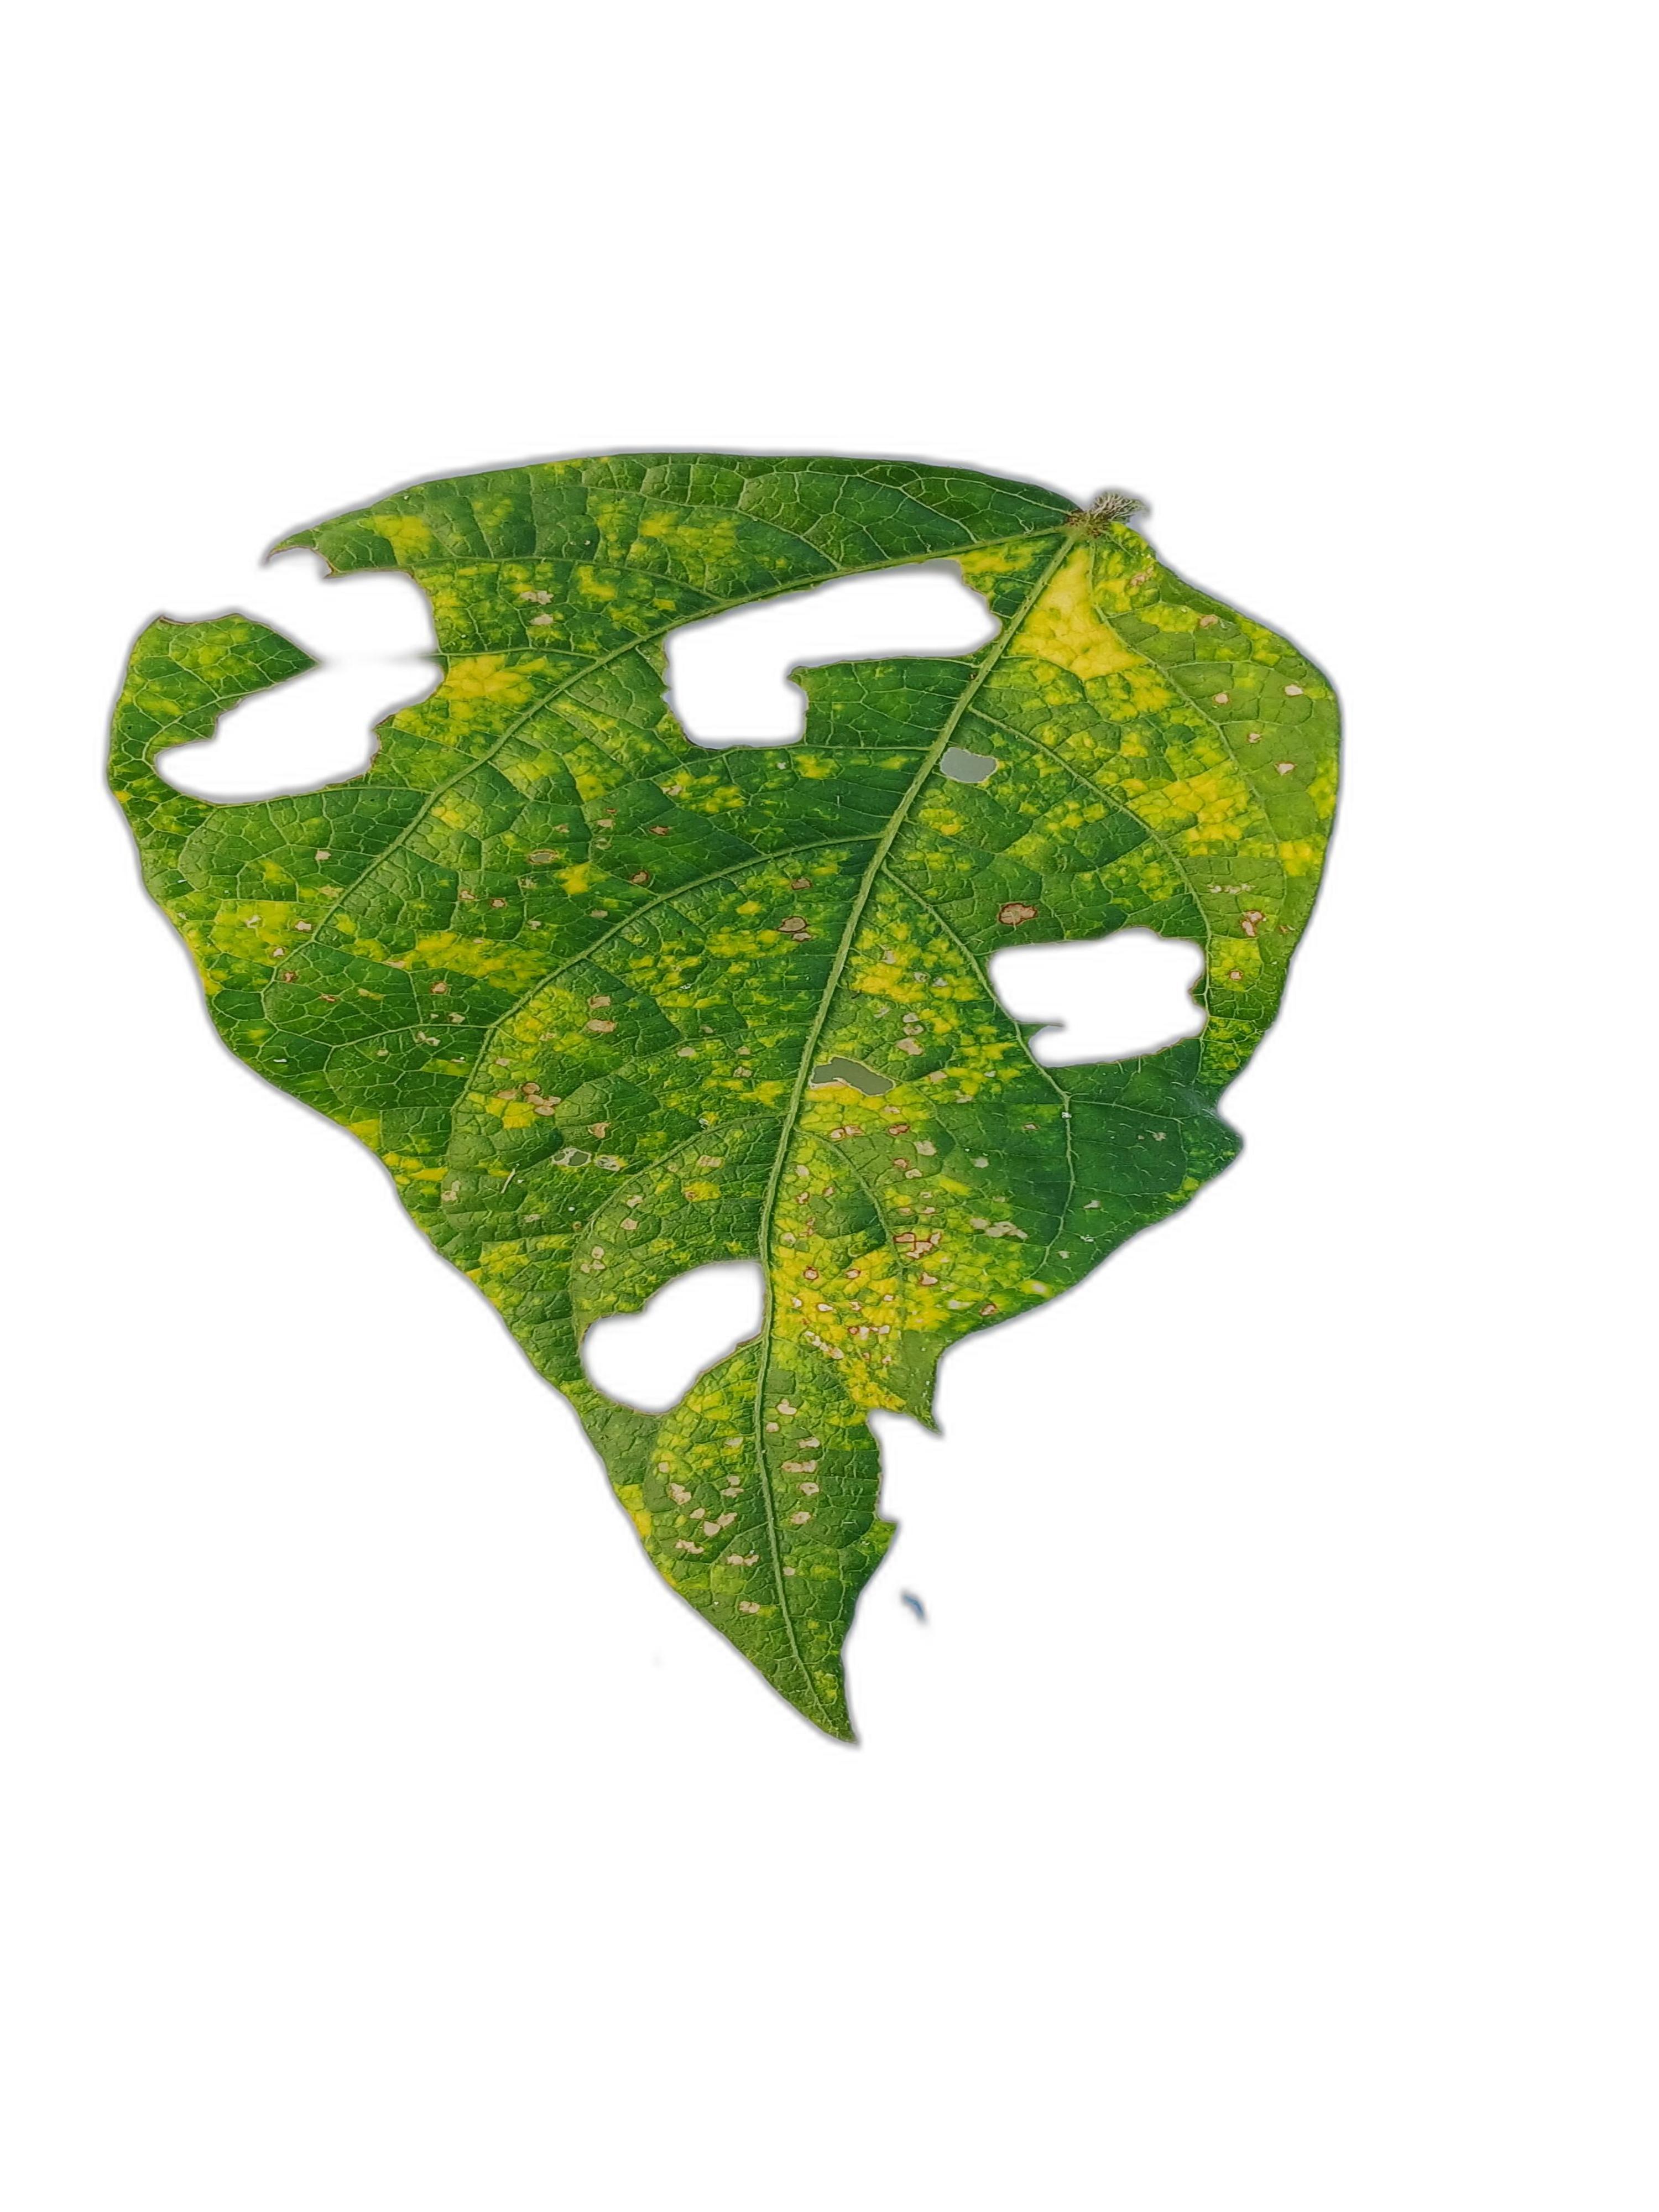
Label: Yellow Mosaic